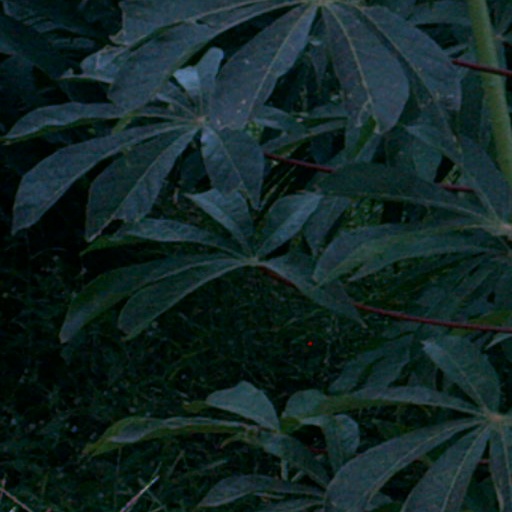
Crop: cassava